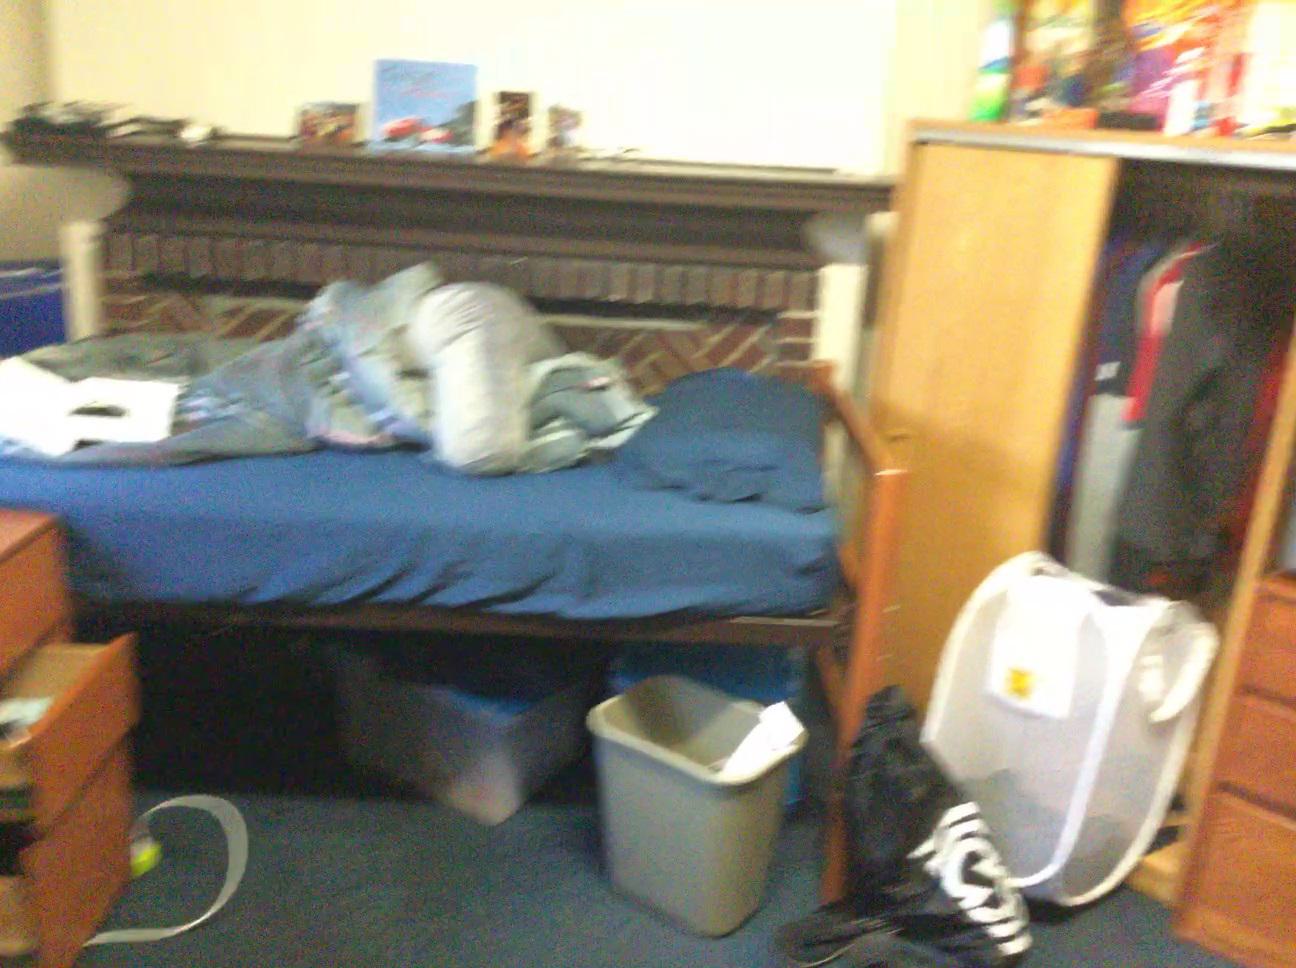
Question: Can the tissue box fit right of the pillow from the camera's perspective? Final answer should be yes or no.
Answer: Yes